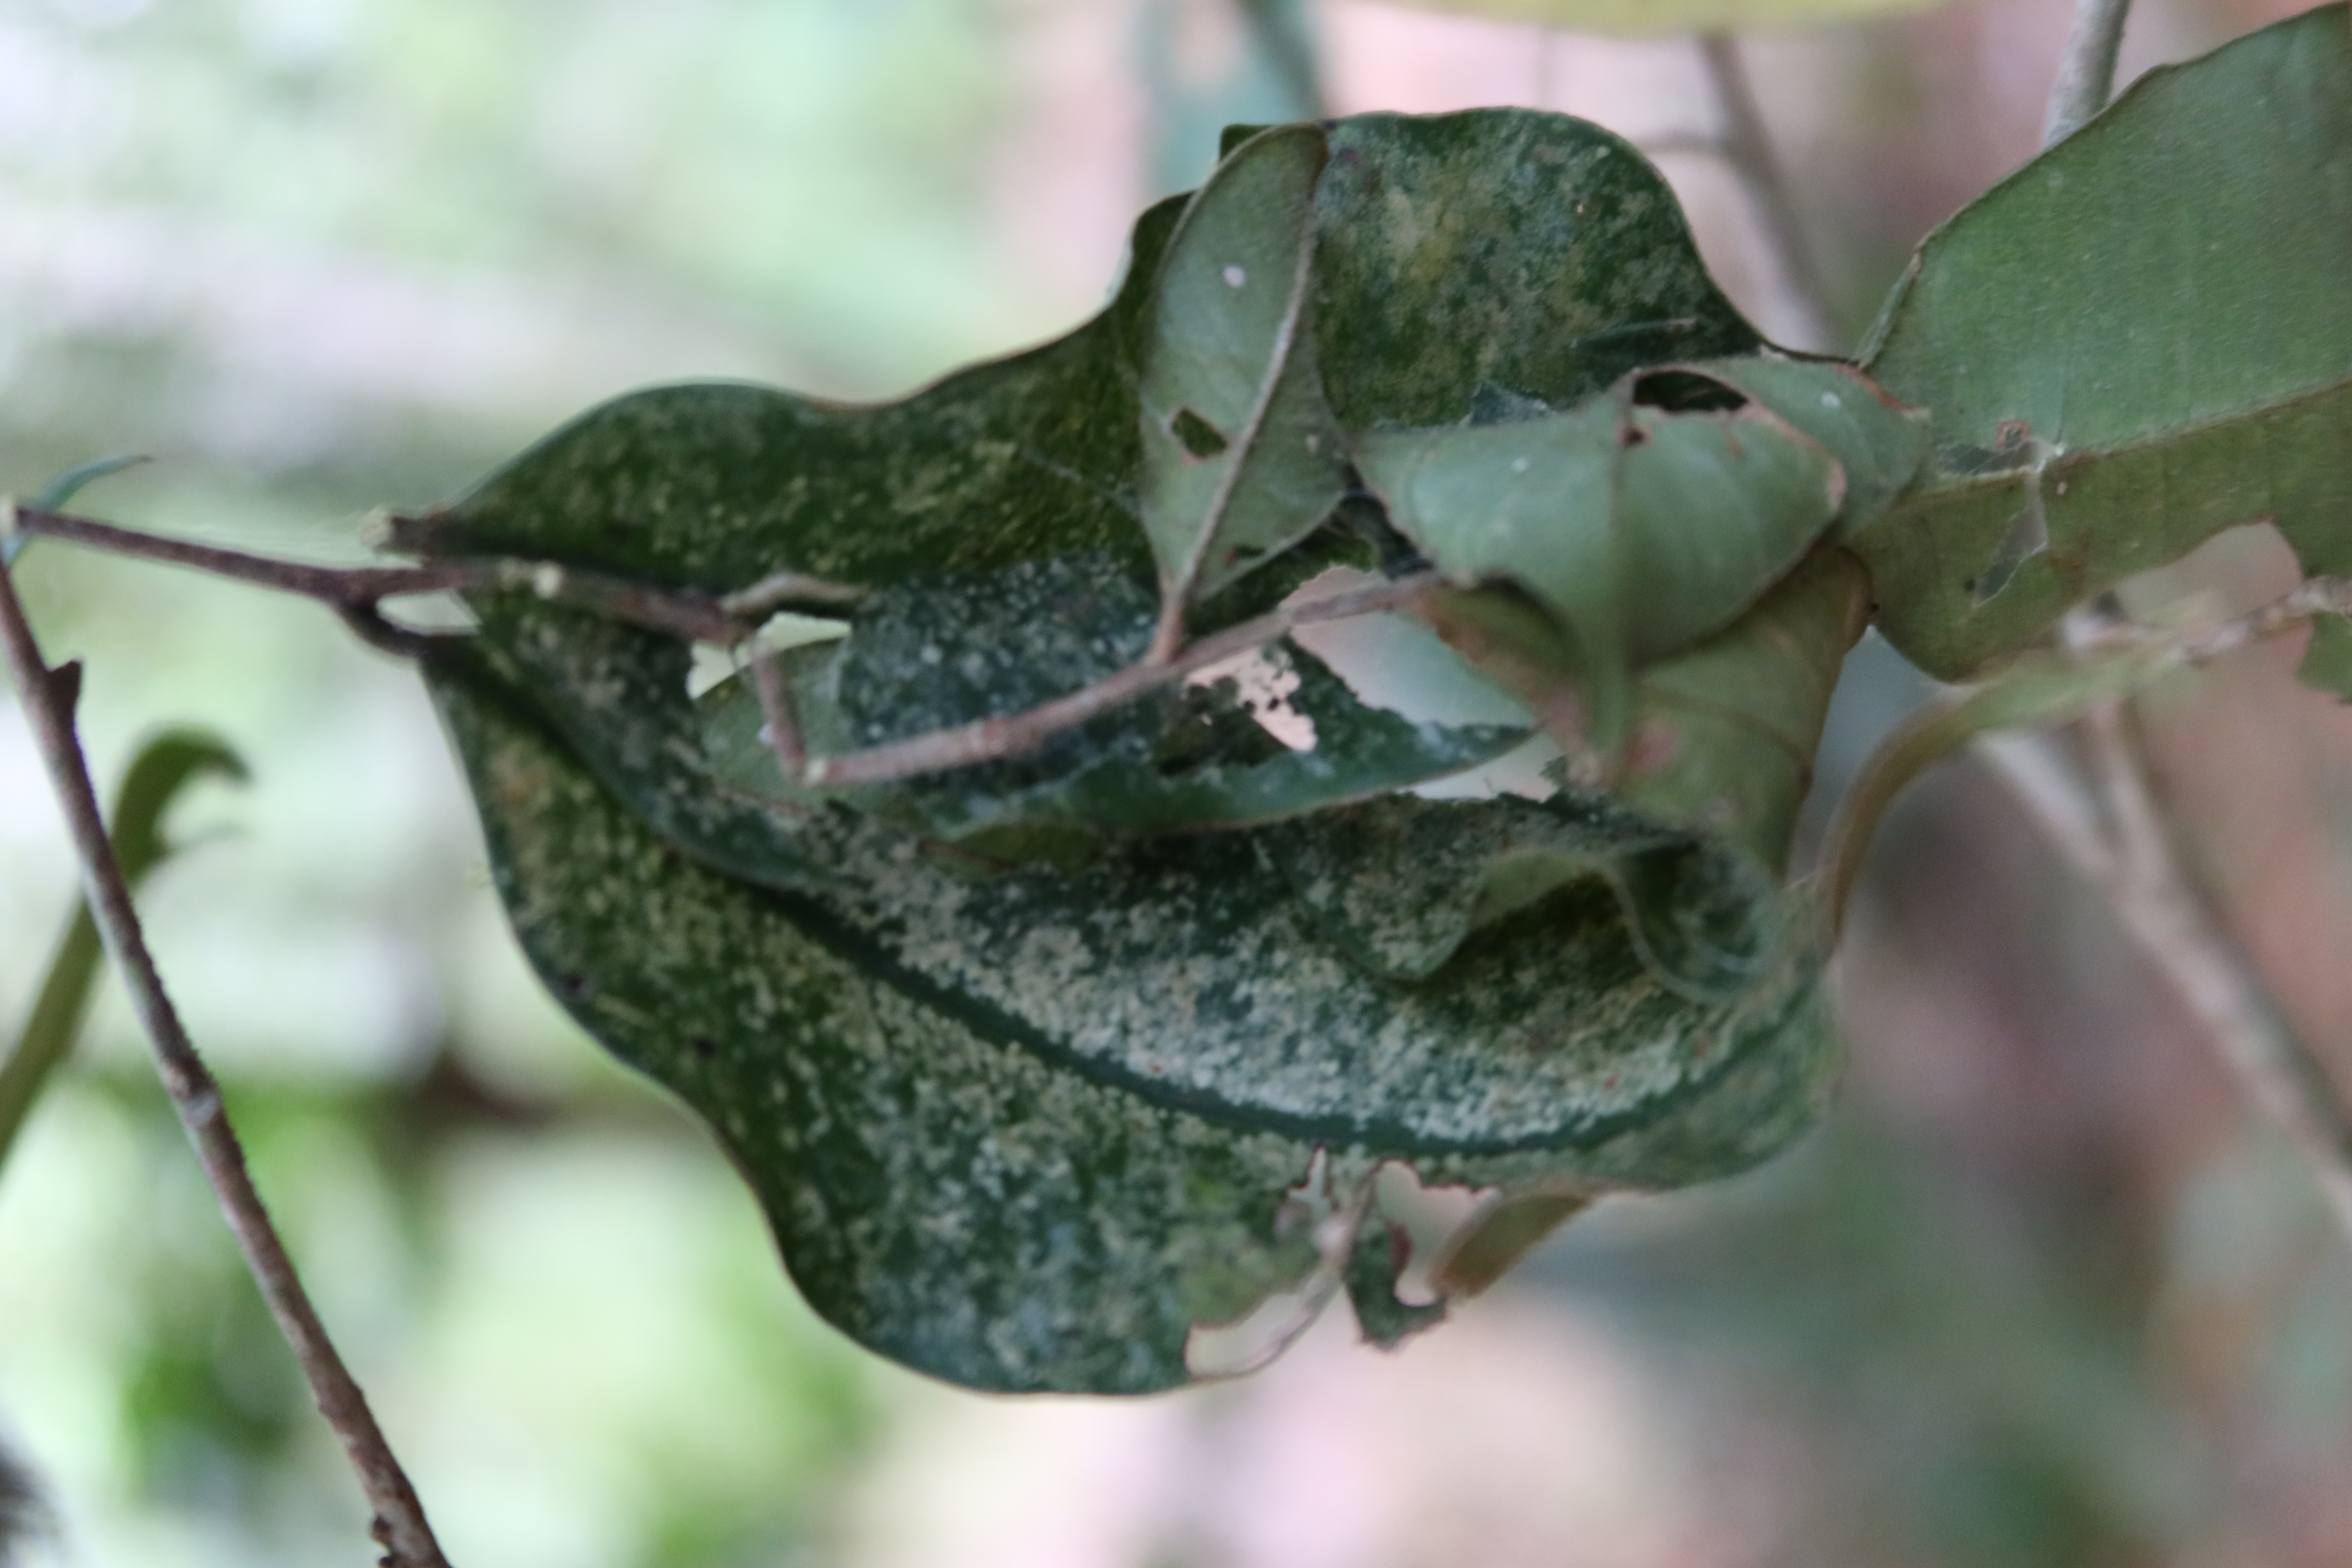
Label: Powdery mildew